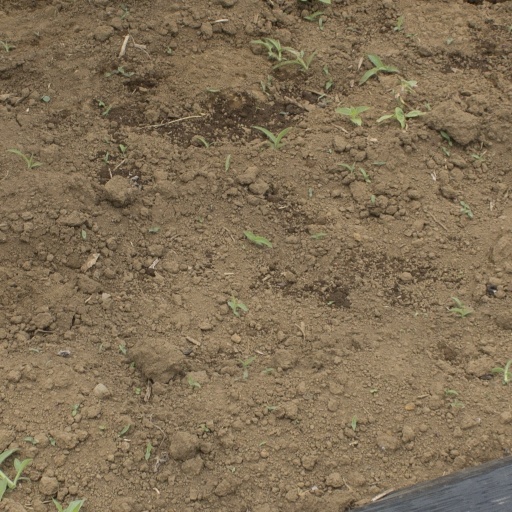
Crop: Jerusalem artichoke